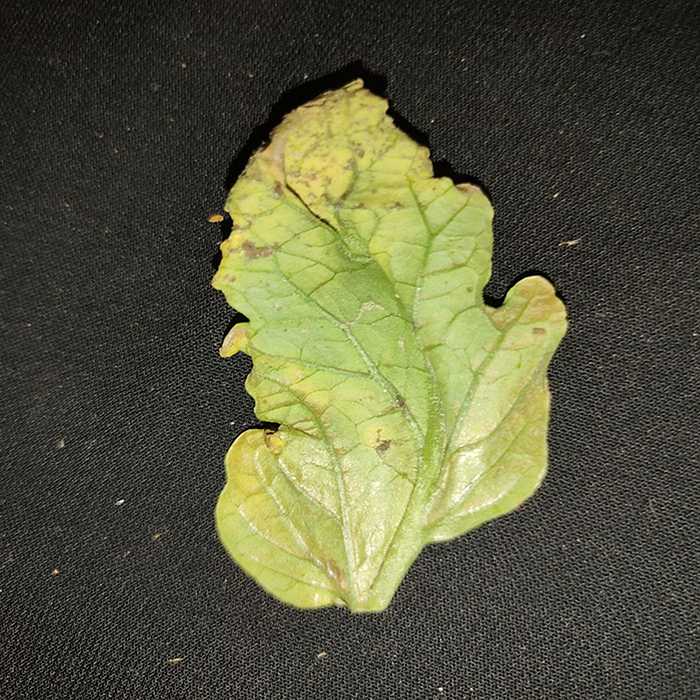
Plant: Tomato
Label: Tomato Bacterial spot